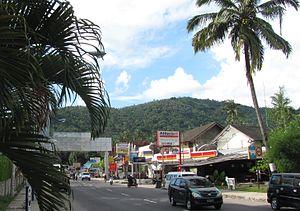
Senggigi est un village situé sur la côte occidentale de l’île indonésienne de Lombok, dans le district de Batu Layar du kabupaten de Lombok occidental, à environ 10 kilomètres au nord de la ville de Mataram.